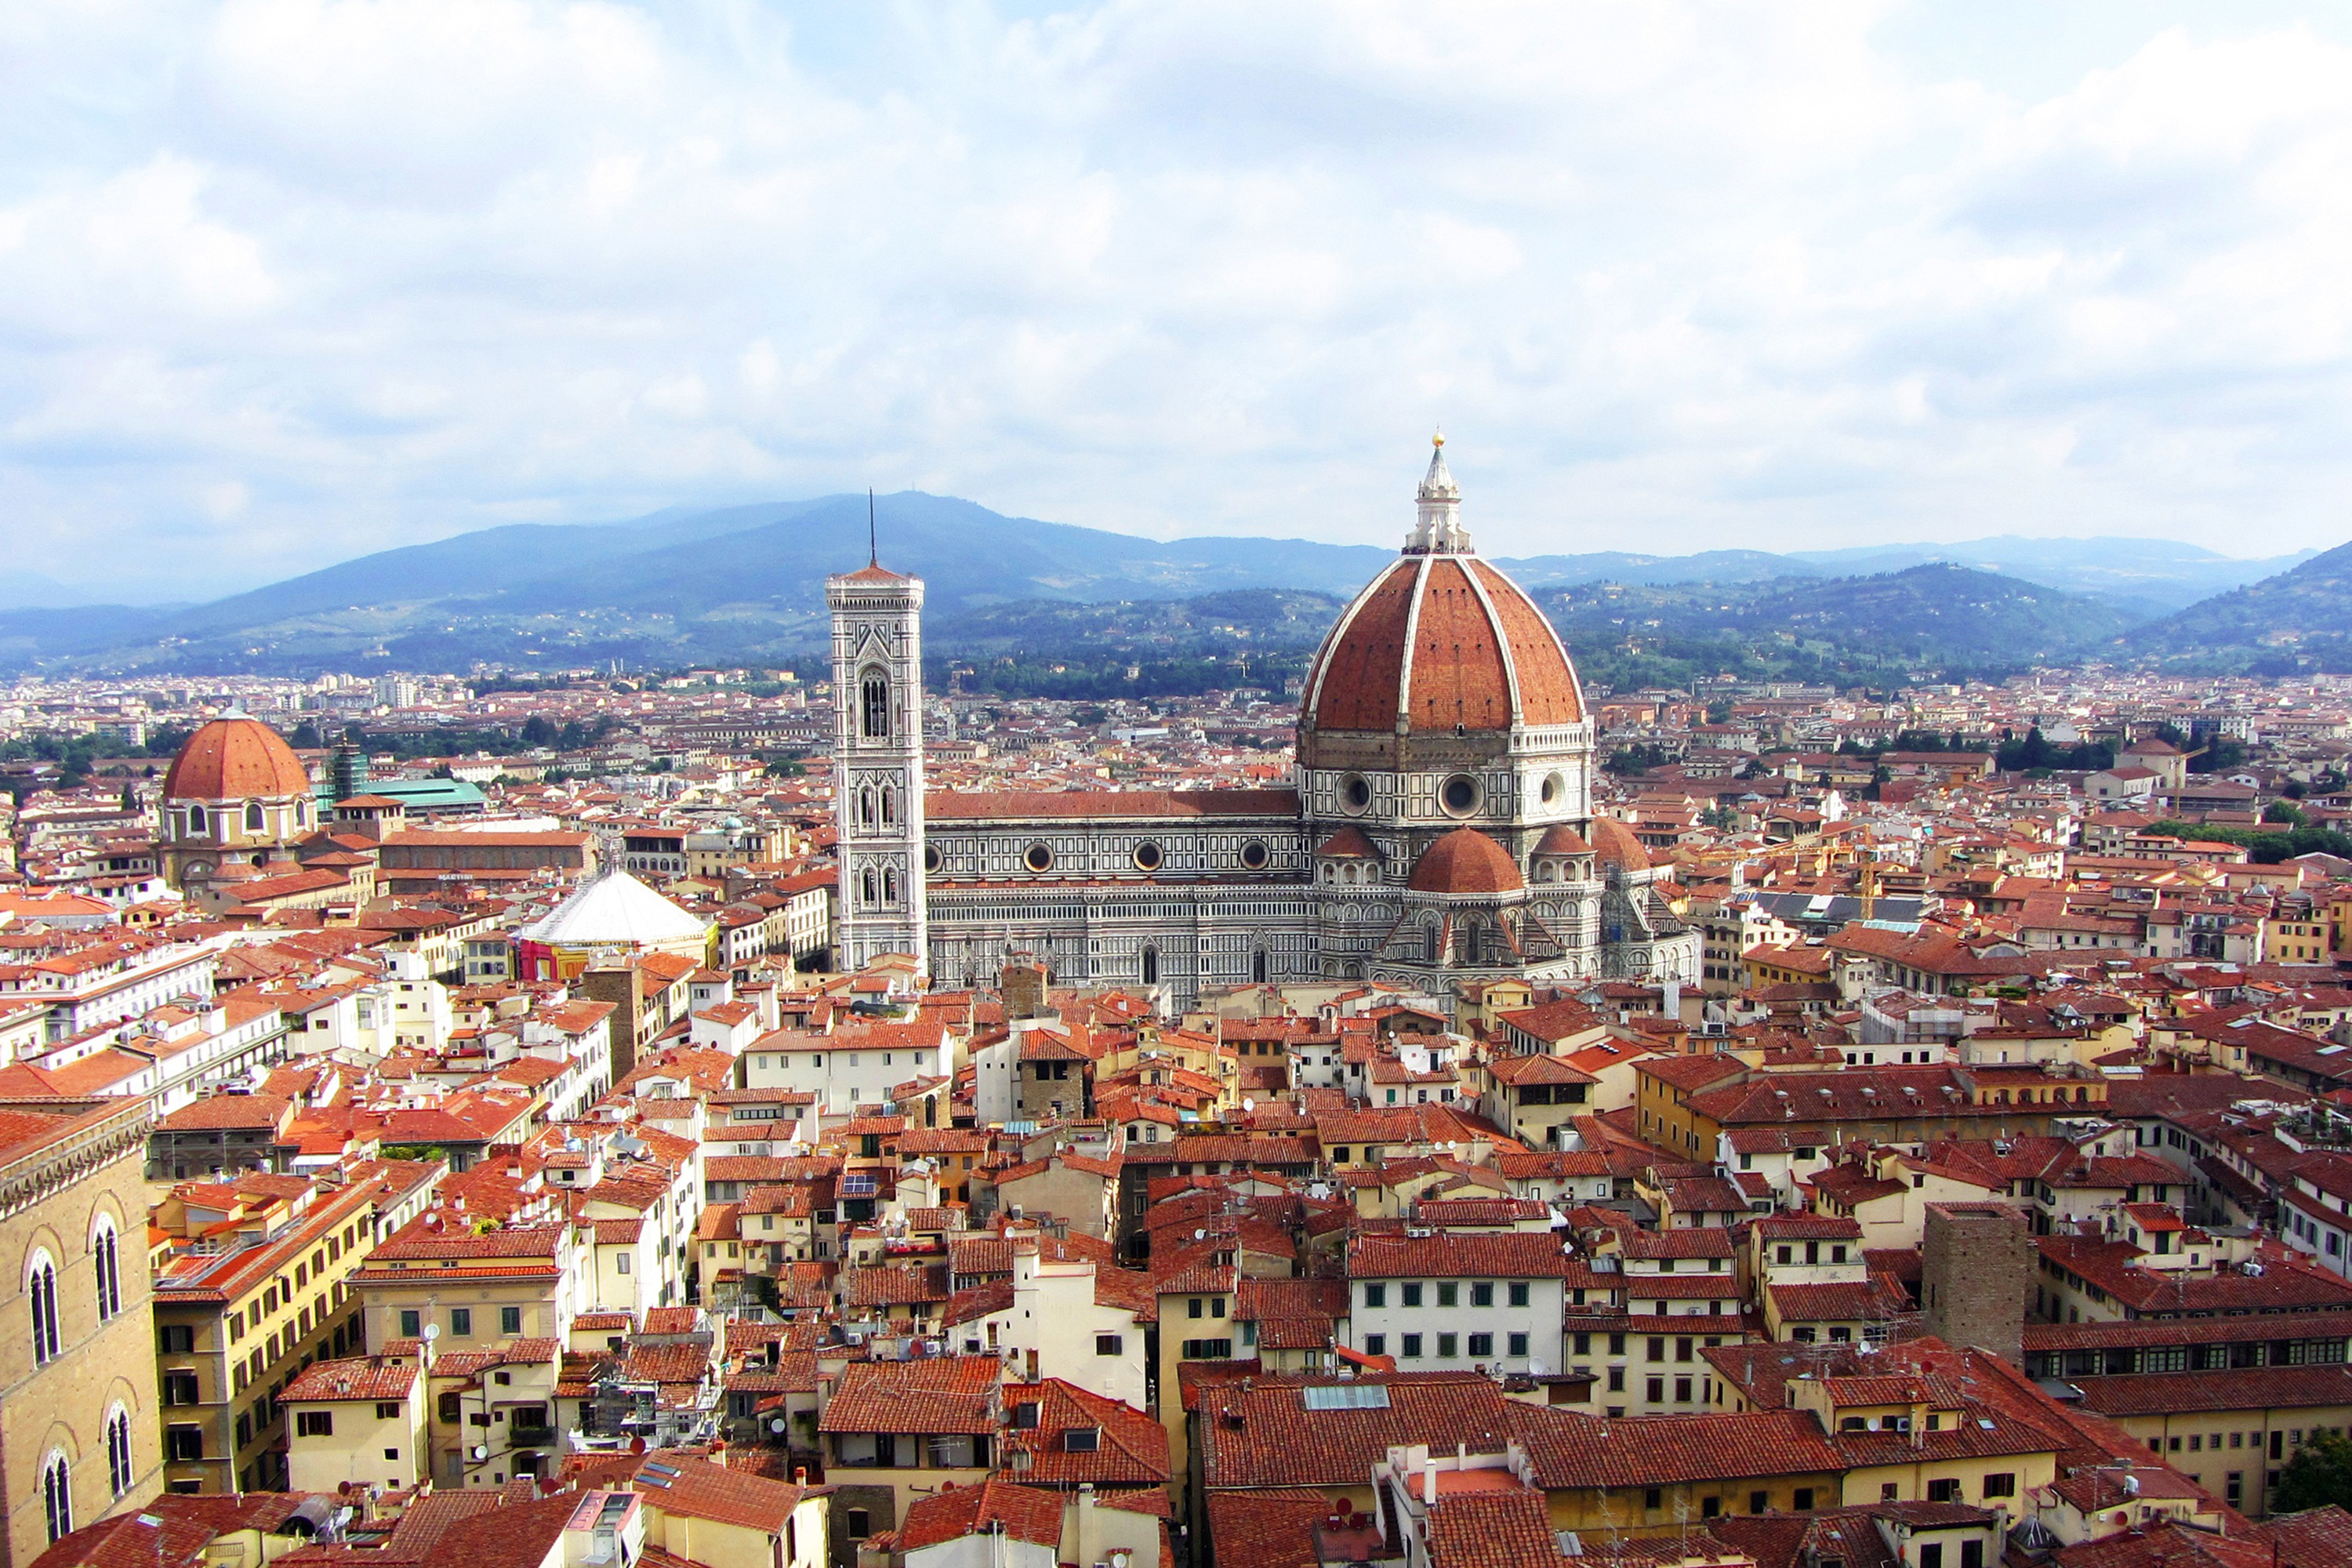
city, landmark, urban area, town, metropolitan area, human settlement, sky, cityscape, roof, dome, building, architecture, tourism, basilica, photography, tower, landscape, metropolis, church, bird's eye view, vacation, skyline, horizon, historic site, place of worship, panorama